Frederic W. Stevens

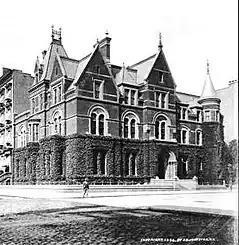
F.W. Stevens' house (NYC)

Stevens was born on September 19, 1839, in Manhattan. He was a son of Frances ( Gallatin) Stevens (1803–1877) and banker Byam Kerby Stevens (1792–1870), who inherited Stevens House, the historic home of his grandfather. Among his siblings were Byam K. Stevens Jr. and Alexander Henry Stevens, both well-known bankers.